Province of A Coruña

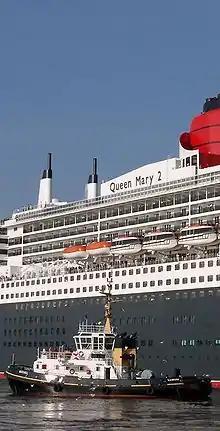
In recent years, Ferrol and A Coruña have become popular stops for transatlantic steamships en route to the Mediterranean.

The history of this province starts at the end of the Middle Ages during the reign of the Catholic Monarchs of Spain. During those years this province was far smaller than today. This is because in the 1833 territorial division of Spain the entire Province of Betanzos together with half of the Mondoñedo were amalgamated into one single province with its capital city in A Coruña.